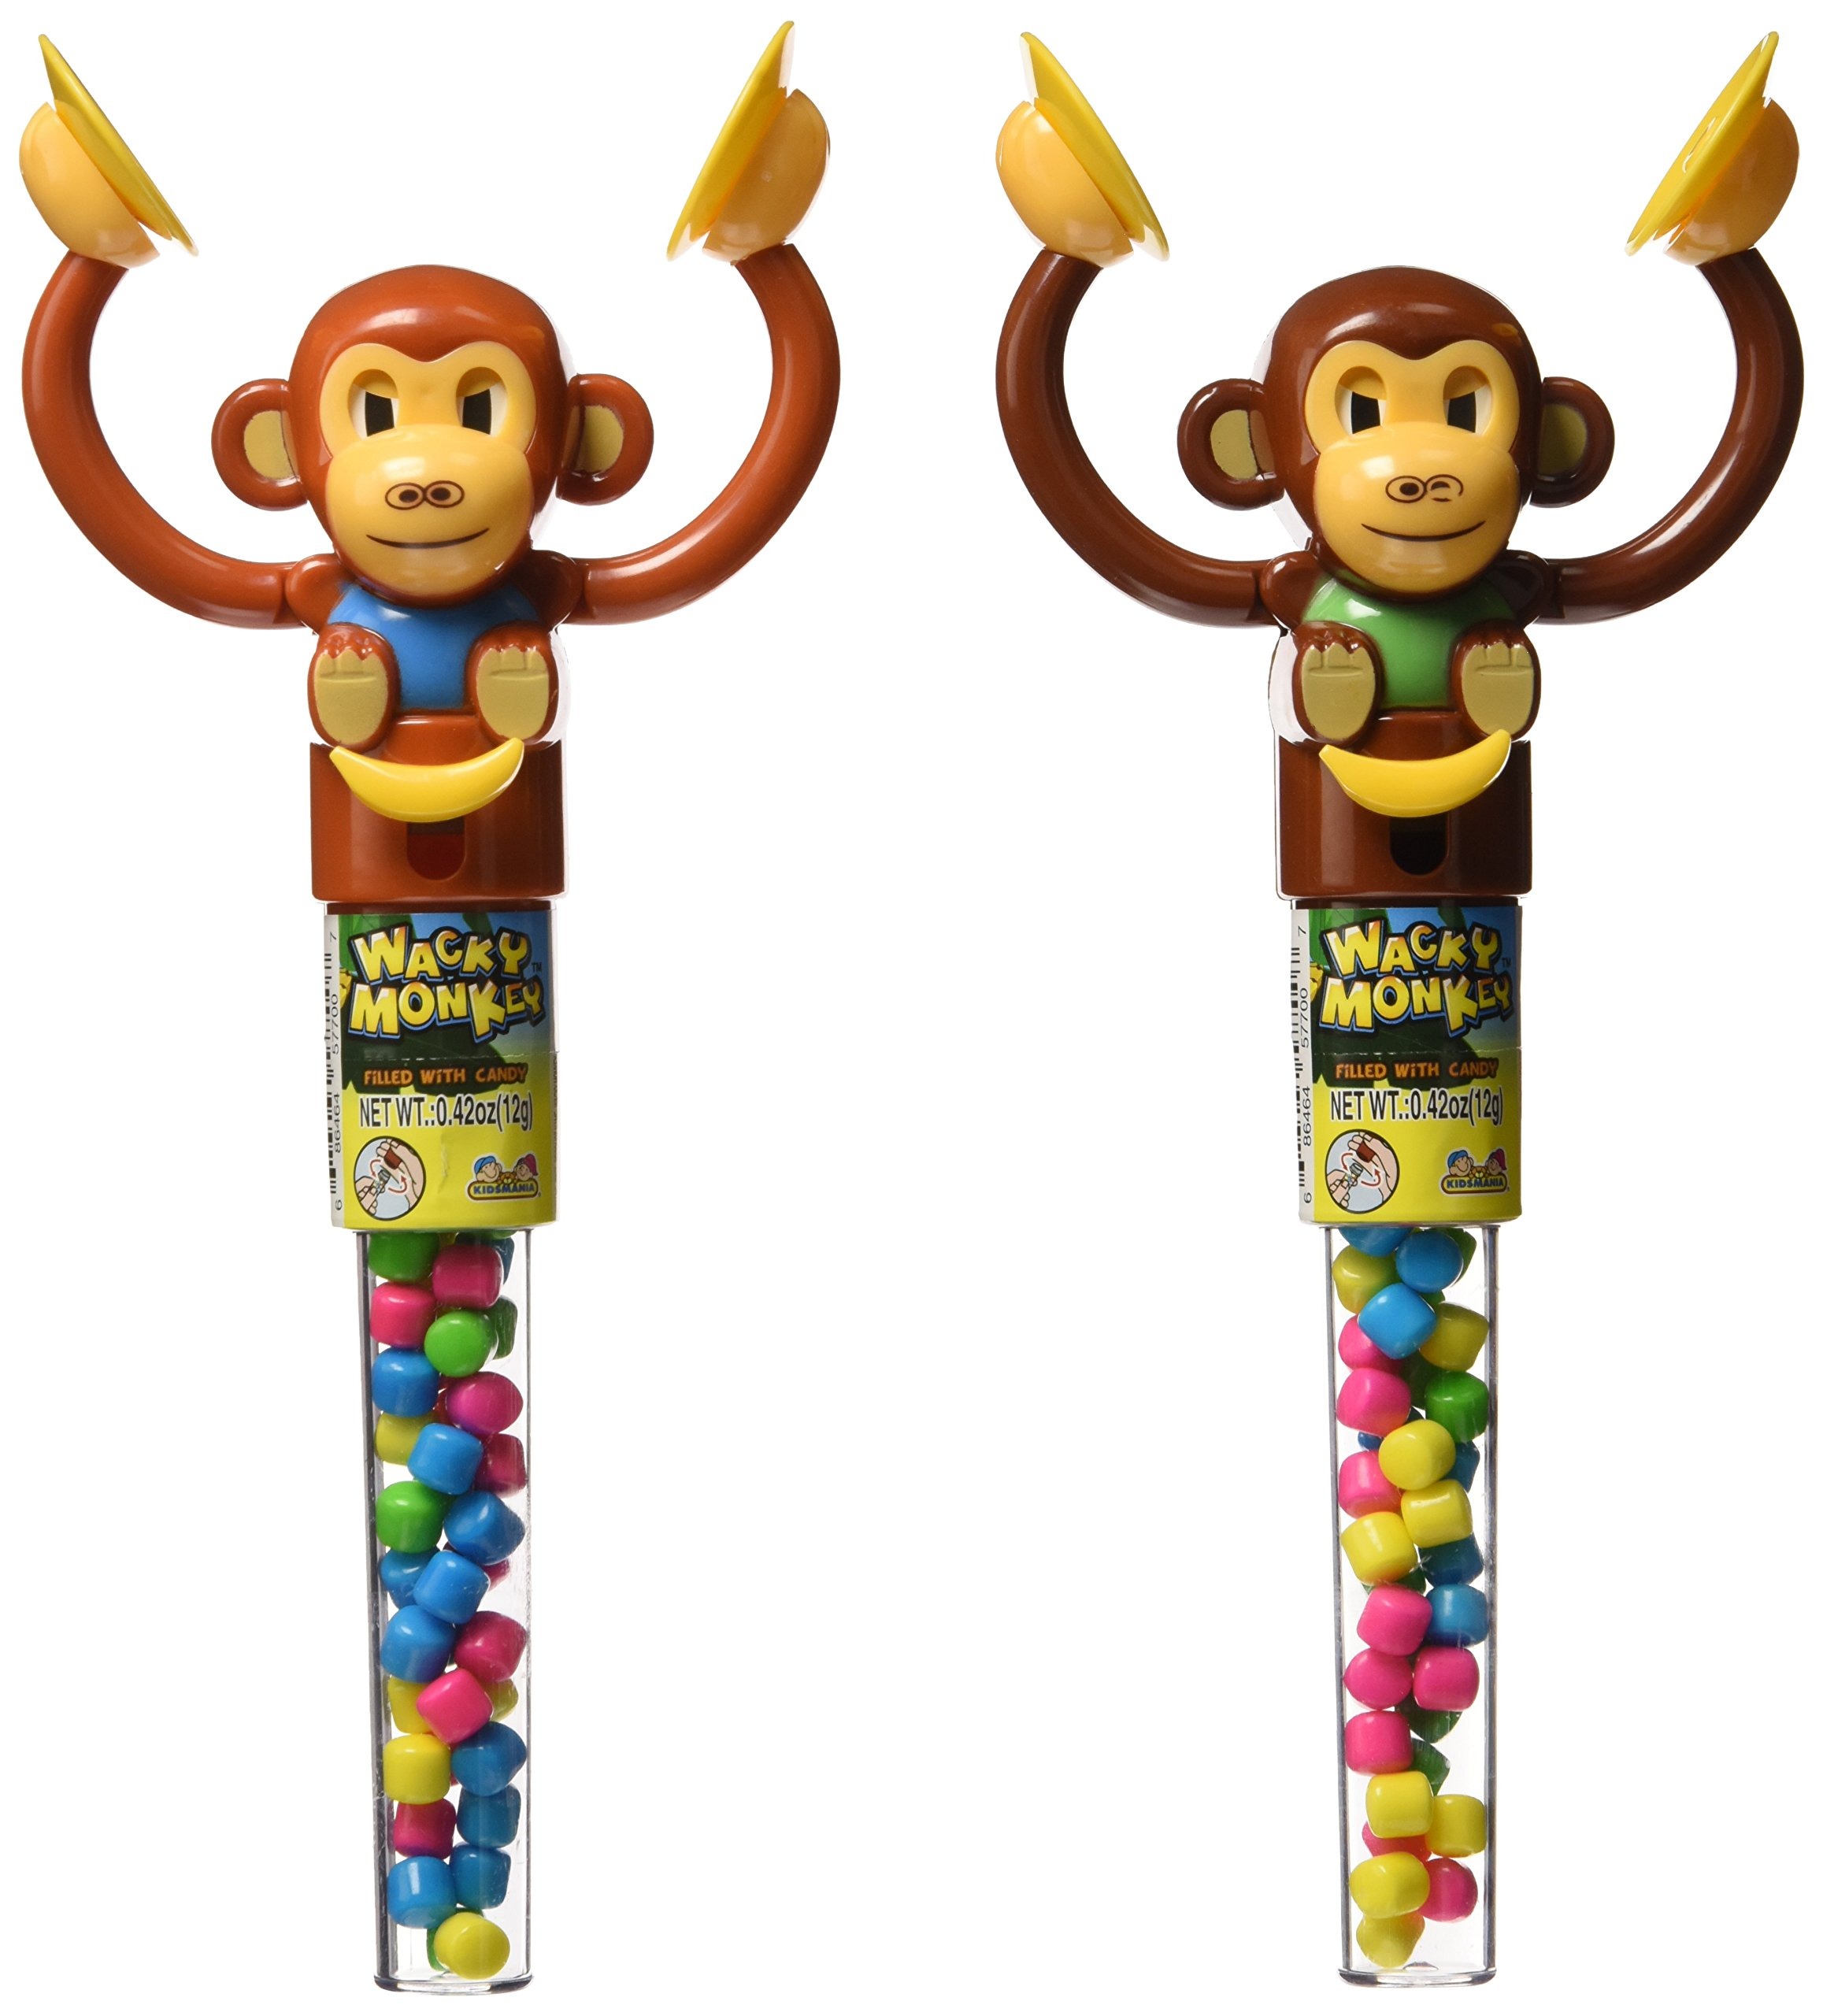
Item Name: Kidsmania Candy Filled Wacky Monkeys 12 Count Box
Bullet Point: Kidsmania Candy Filled Wacky Monkeys 12 Count Box
Product Description: 68646457720, Kidsmania Wacky Monkey 12Ct, Size 12Ct, , Weight 0.42, 15380
Value: 1.0
Unit: Count

Price: 17.78